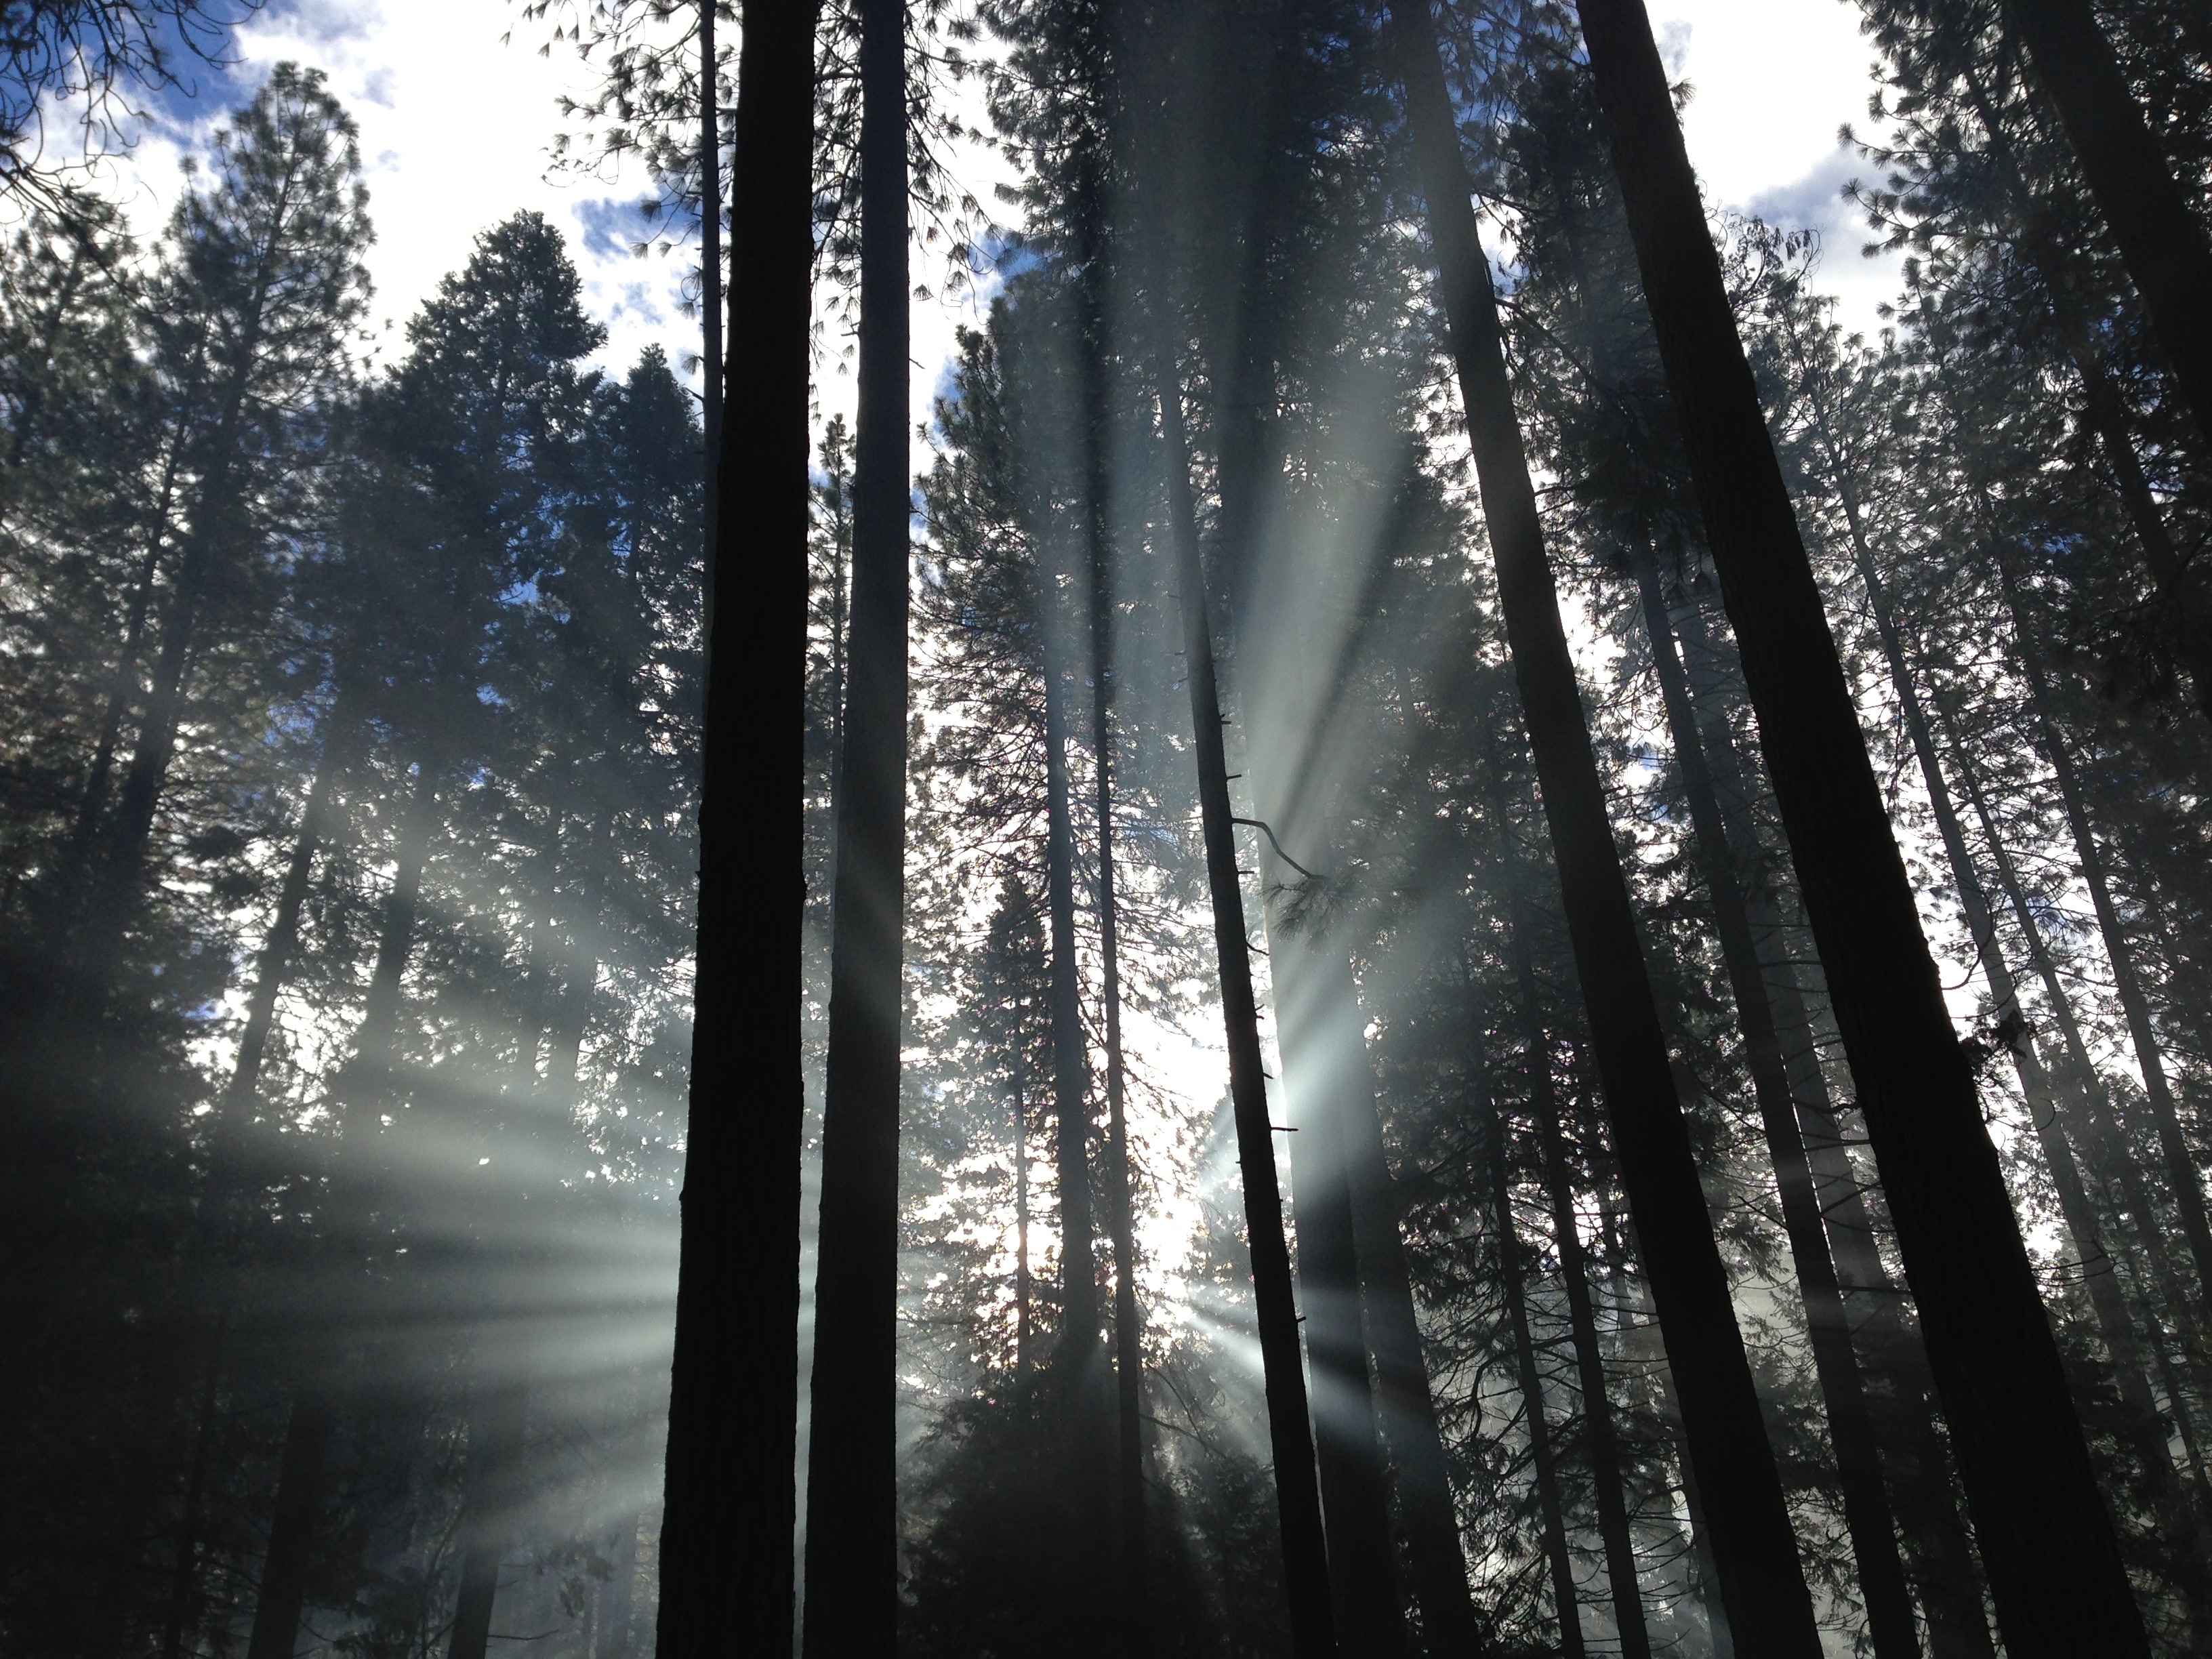
tree, nature, forest, branch, snow, winter, light, mist, sunlight, ray, morning, atmosphere, reflection, weather, darkness, sun ray, season, habitat, natural environment, atmospheric phenomenon, woody plant